Jaiden Kaine

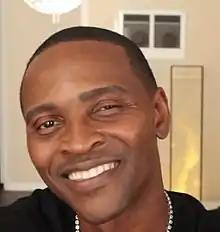
Kaine in 2019

Jaiden Kaine is an American actor. He is known for his roles in "Killing Lincoln" and "The Vampire Diaries". He has Cuban, Irish, and Antiguan ancestry. He was a member of the military outfit Blackwater.